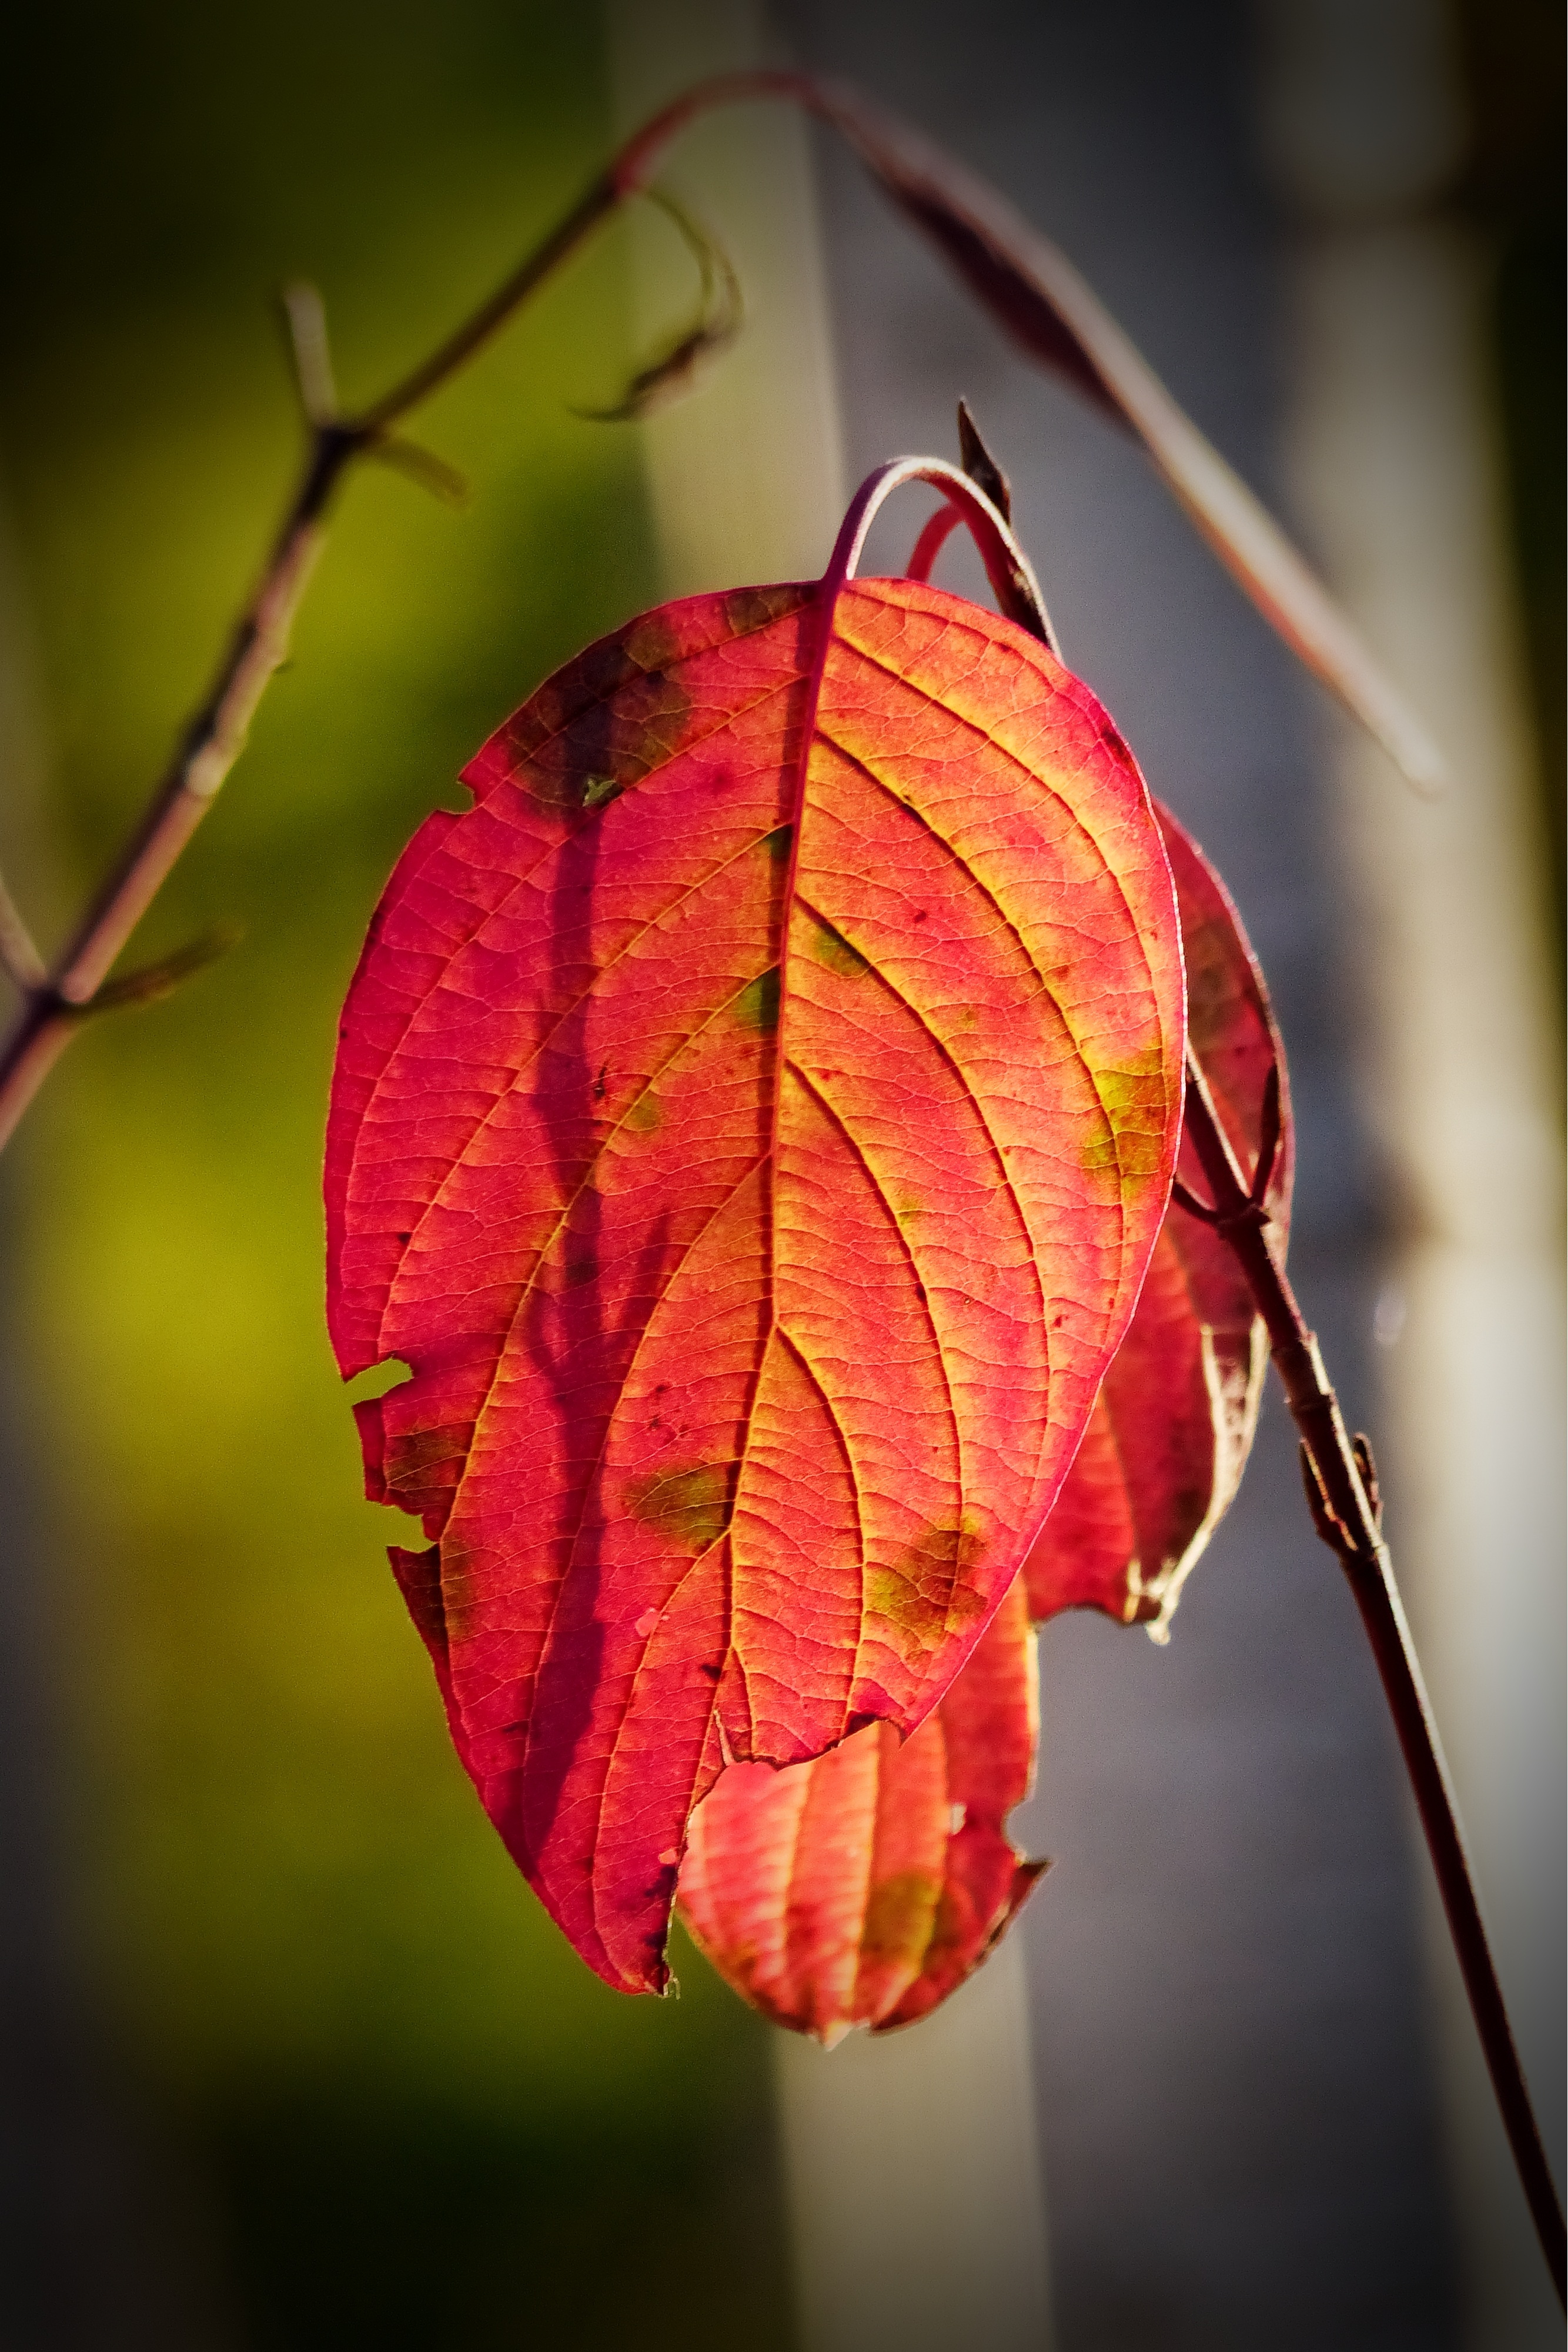
tree, nature, forest, branch, plant, photography, sunlight, leaf, fall, flower, petal, environment, foliage, rural, red, color, autumn, botany, colorful, pink, flora, season, close up, backlight, october, vibrant, autumnal, macro photography, plant stem